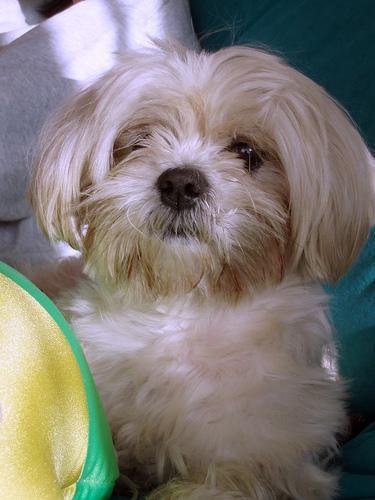
Lhasa